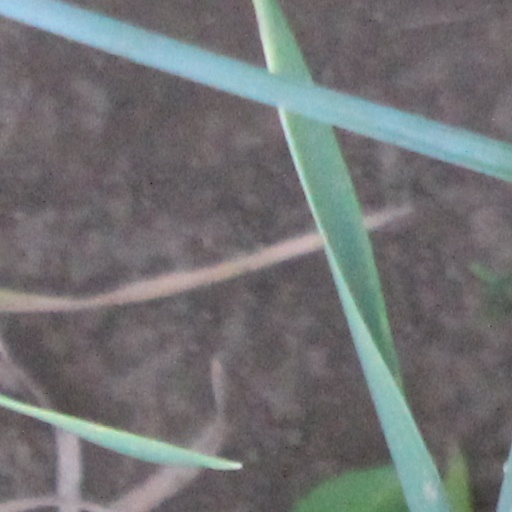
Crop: wheat